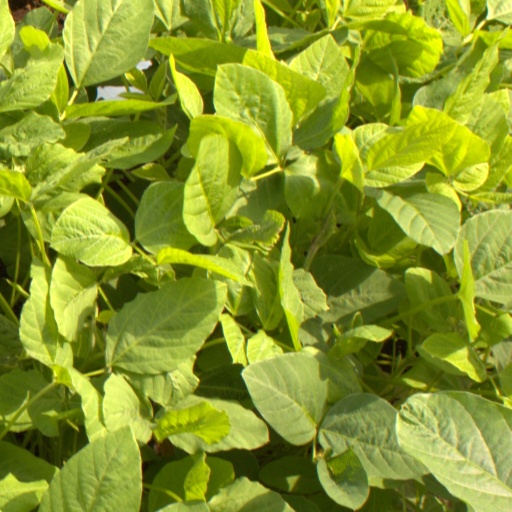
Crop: soybean